Japanese invasion of Thailand

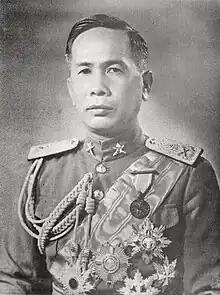
Plaek Phibunsongkhram, Prime Minister of Thailand

As part of conquering Southeast Asia, the Japanese military planned to invade Malaya and Burma. In order to do this, they needed to make use of Thai ports, railways, and airfields. They did not want conflict with the Thai military, as this would delay the invasion and significantly reduce the element of surprise. The Japanese plan was seen by the Nazi government of Germany as helpful in diverting the United Kingdom's military forces, and thus assisting Germany in its own conflict.